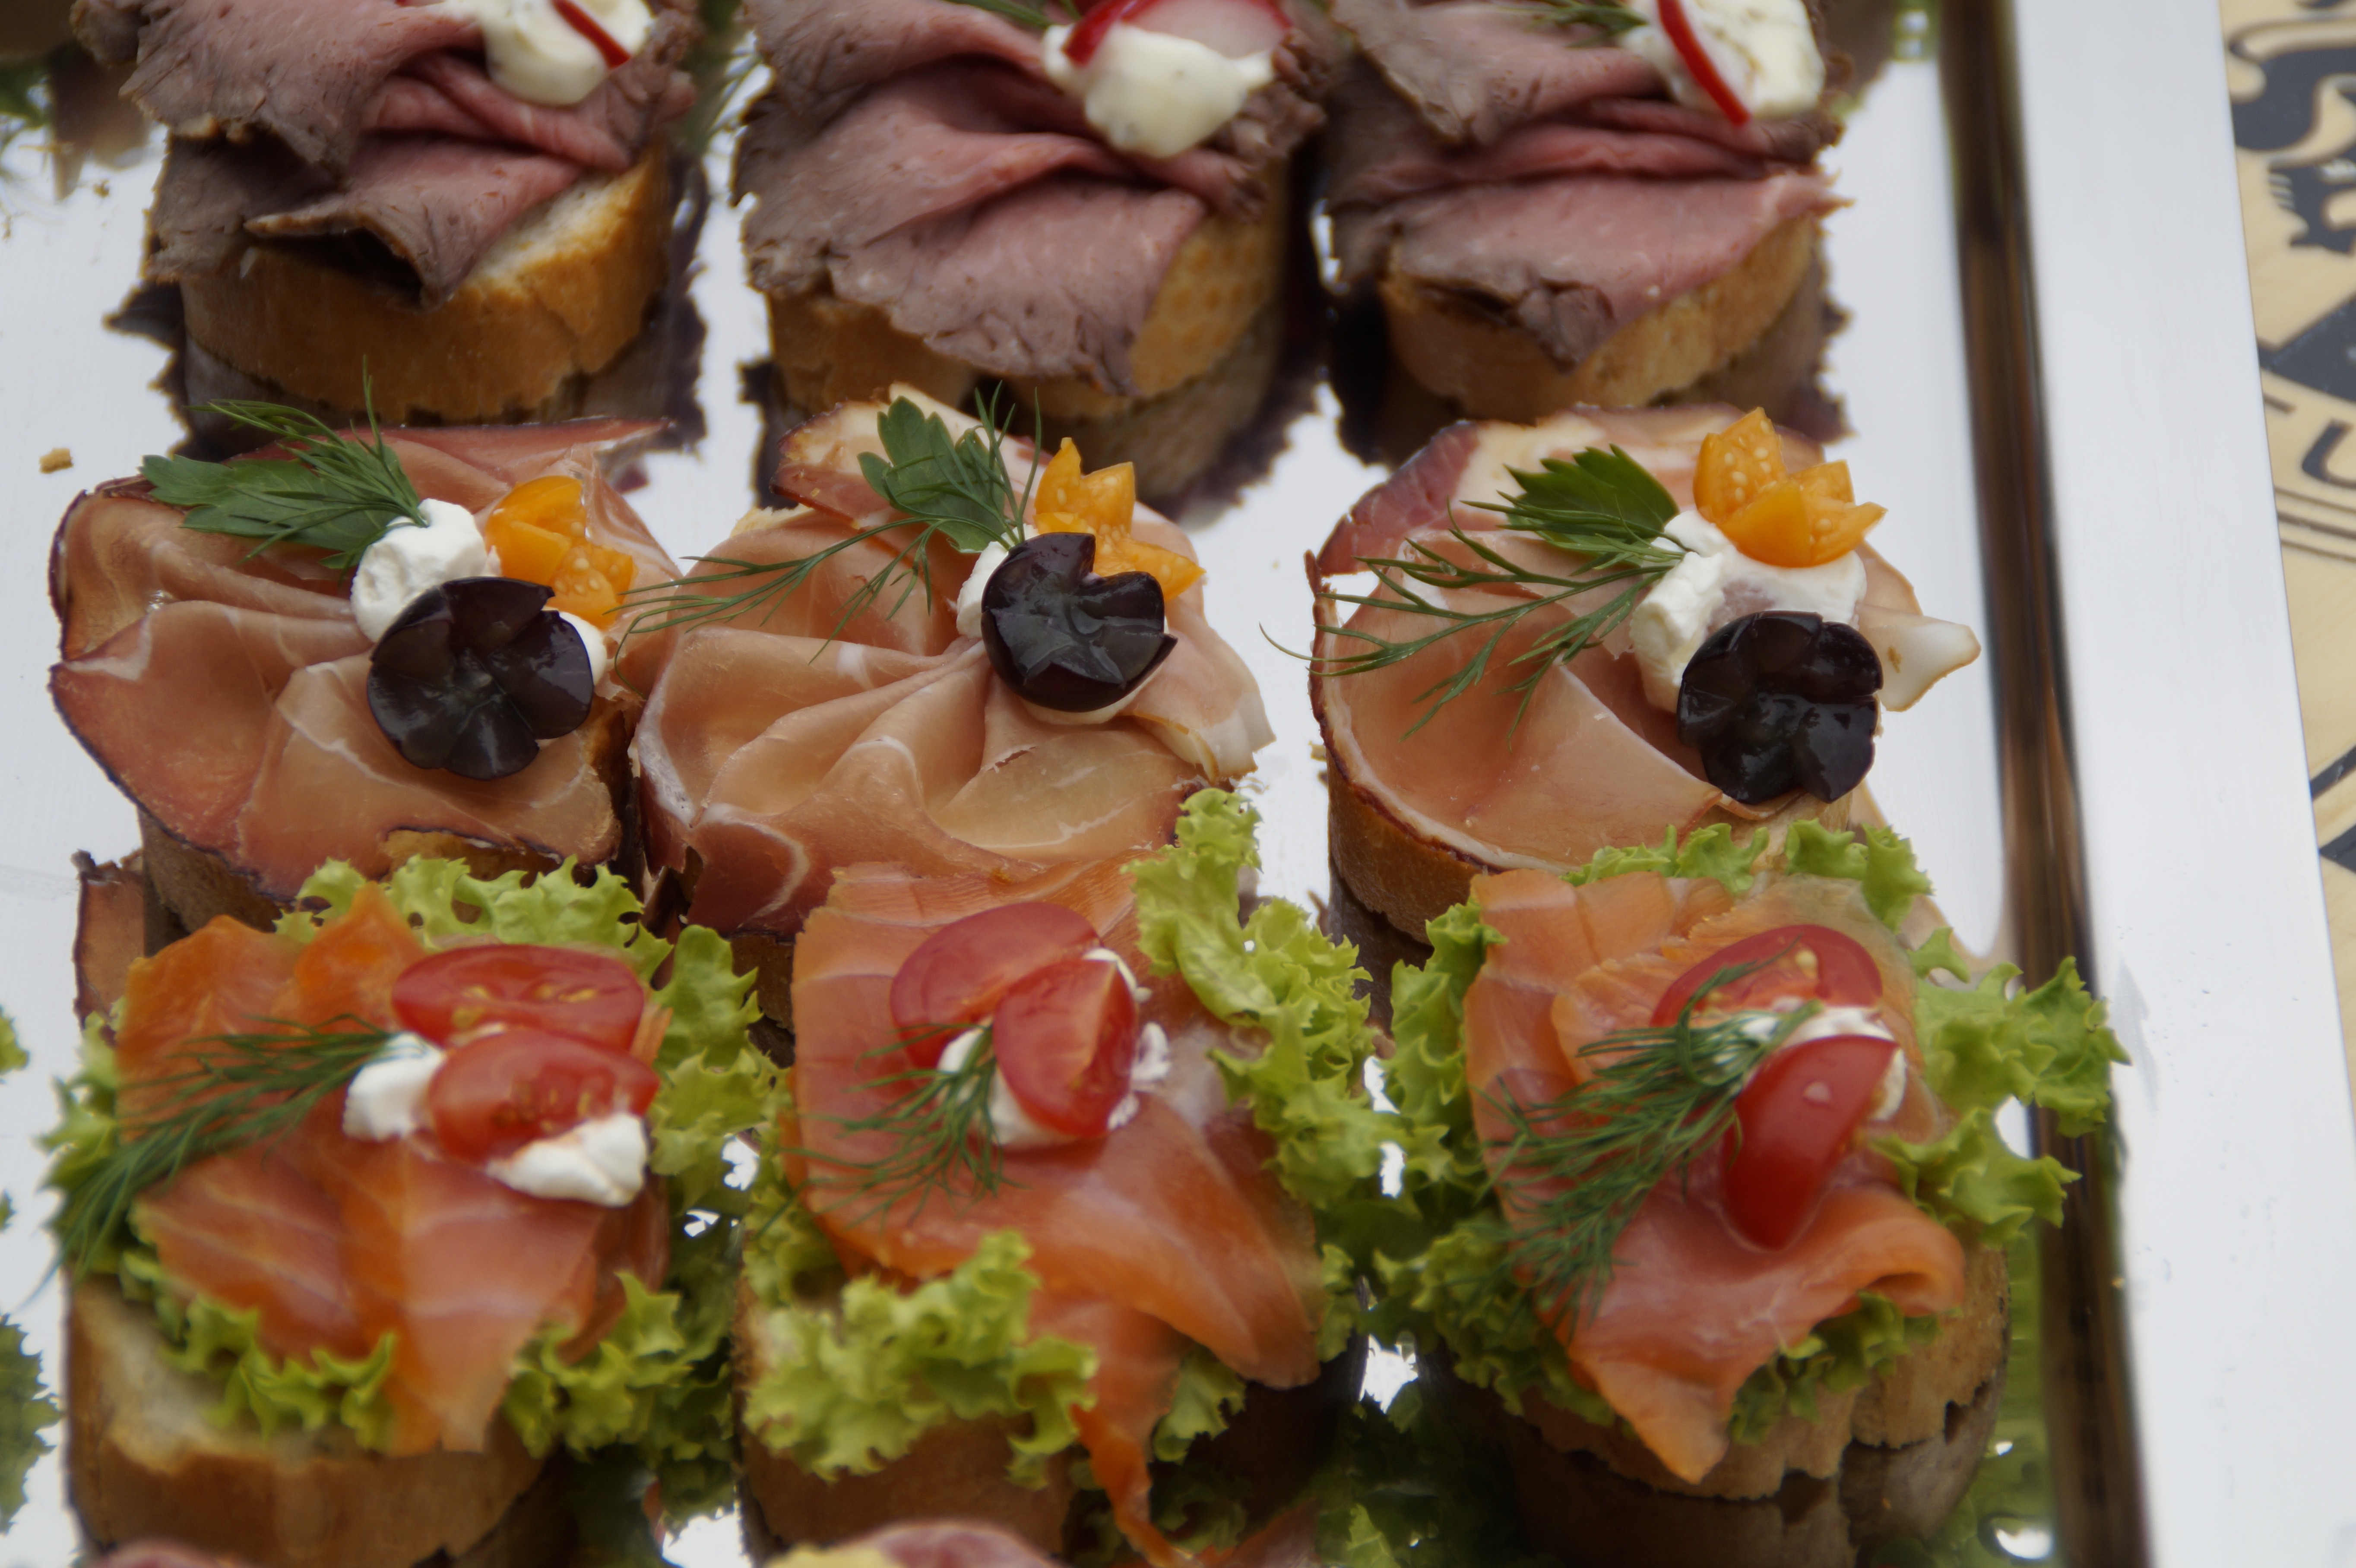
dish, meal, food, produce, plate, fish, snack, eat, cuisine, delicious, bread, festival, party, chunks, canape, reception, banquet, edible, ham, offer, festivity, sandwiches, bruschetta, sense, hors d oeuvre, pincho, salmon sandwiches